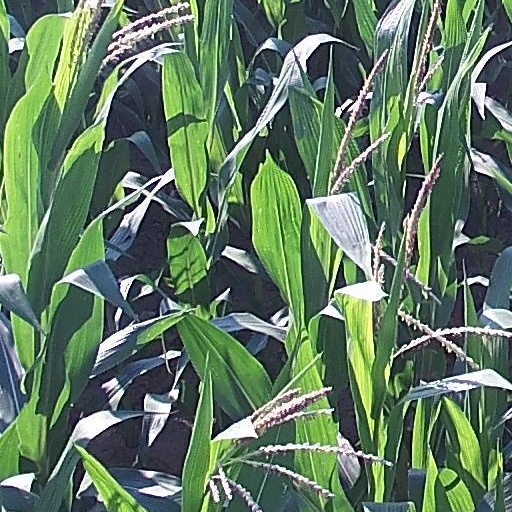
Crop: maize; corn